Injaram

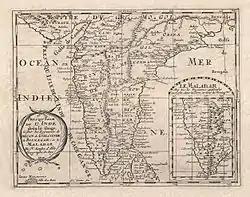
Injaram referred as Bingiron in a 1652 French Map of Indian peninsula by Nicolas Sanson. Injaram was named of Paragana during the Muslim rule.

There is a local legend saying the "Injaram" and "Patha (Old) Injaram" were once united as one village and by the passage of time got split by Godavari river due to floods. Thus the Godavari passing between these two now referred as Gautami and the old passage being referred as Vriddha Gautami. Old Injaram village is now on the other bank of Gautami river within Island Polavalam mandal of Konaseema district. Interestingly, in early British records, the Injaram "Paragana" (district) was counted along with Muramalla village (now located on the other side of Gautami within Island Polavalam mandal) and said to have comprised 22 villages.